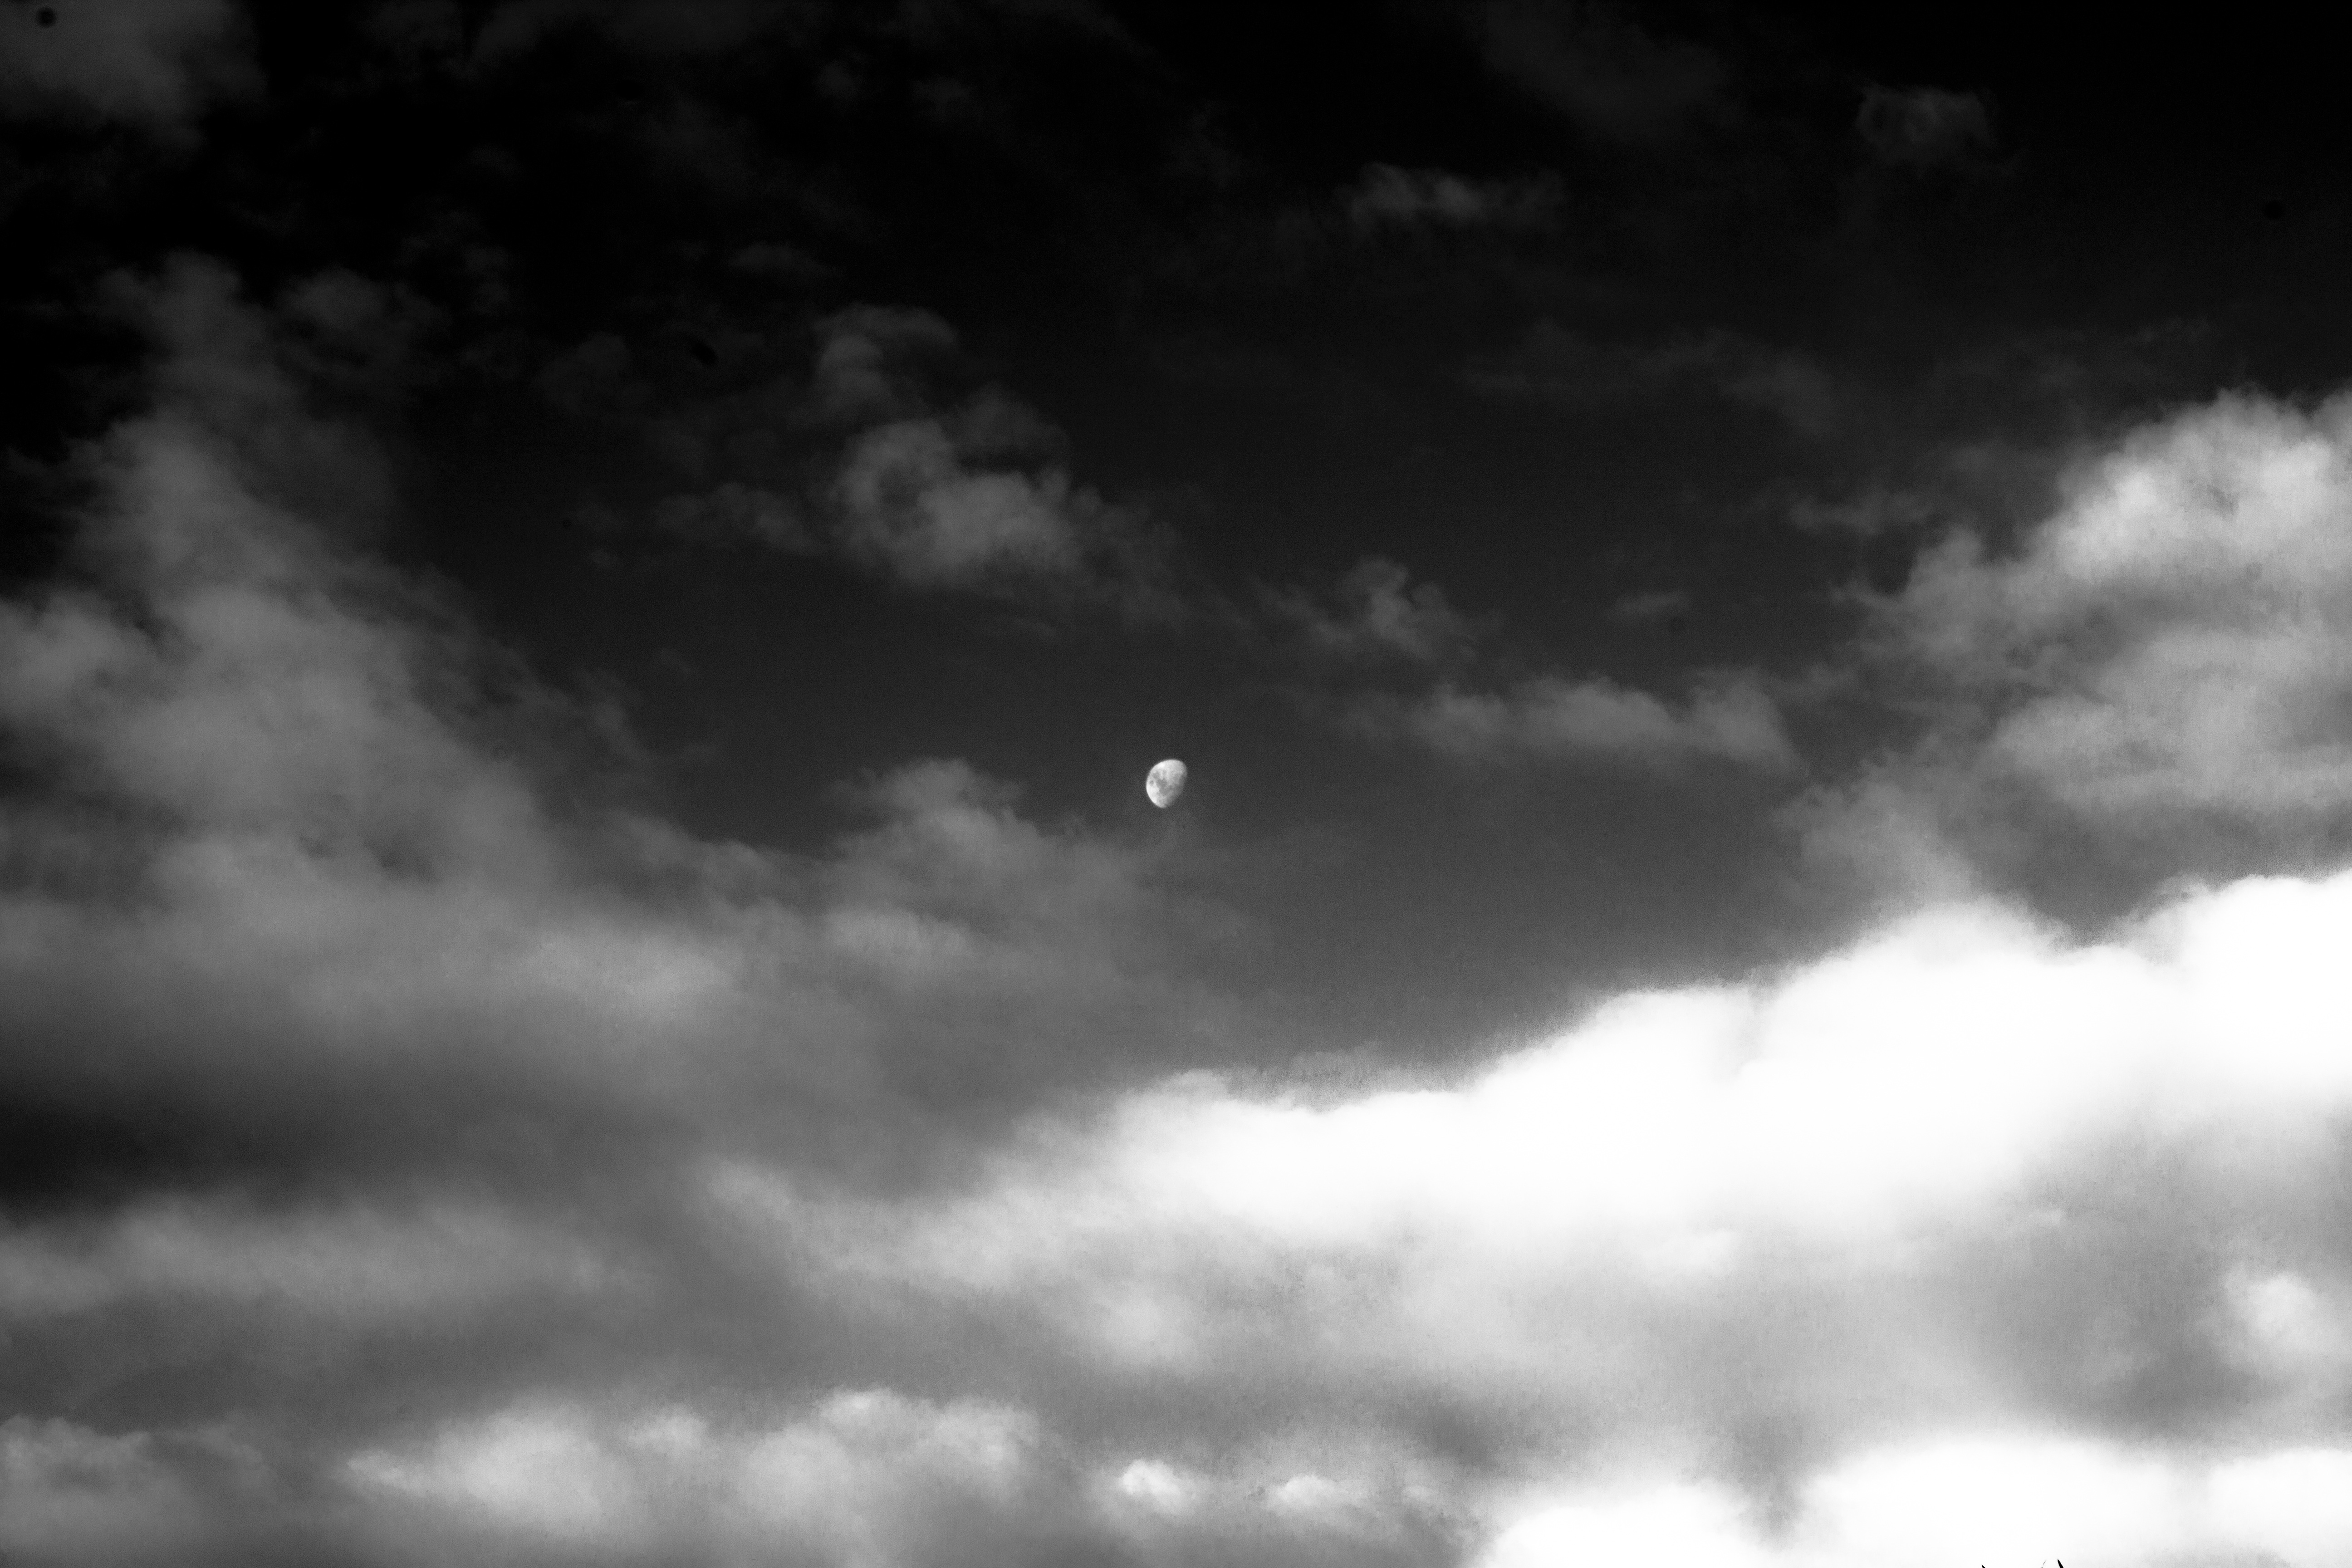
cloud, black and white, sky, sunlight, atmosphere, cumulus, darkness, monochrome, meteorological phenomenon, monochrome photography